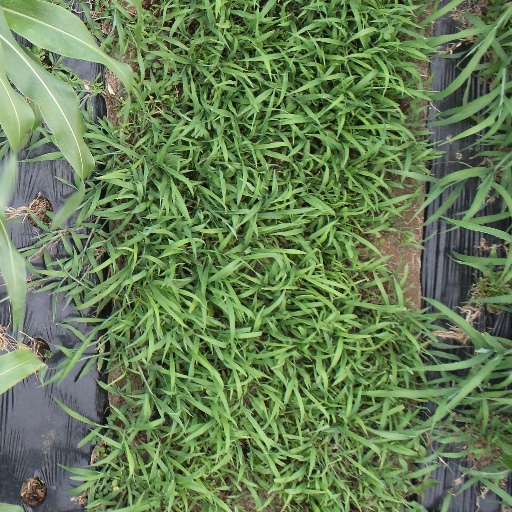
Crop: sorghum